Valley of Tears

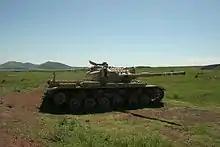
An abandoned tank in a memorial near the Valley of Tears, Golan Heights

Nafshi was ordered to join the 7th Brigade's area. He entered the battle with six tanks and was hit. He joined another tank and left A3. He ordered all the men under cover and requested Israeli artillery shelling of the position for protection. Later that day, he organized a supply convoy to A3. His tank was hit by a Syrian bazooka near Kuneitra and the tank behind him reported him dead. Nafshi continued with three APCs past Booster and entered A3 with the supplies.